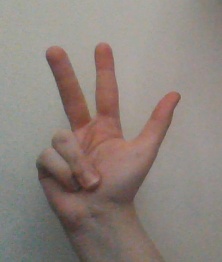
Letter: al